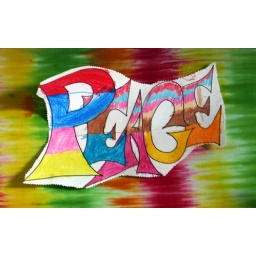
Most of the goat barn was done up in a tie-dye Peace and love theme. I love it.